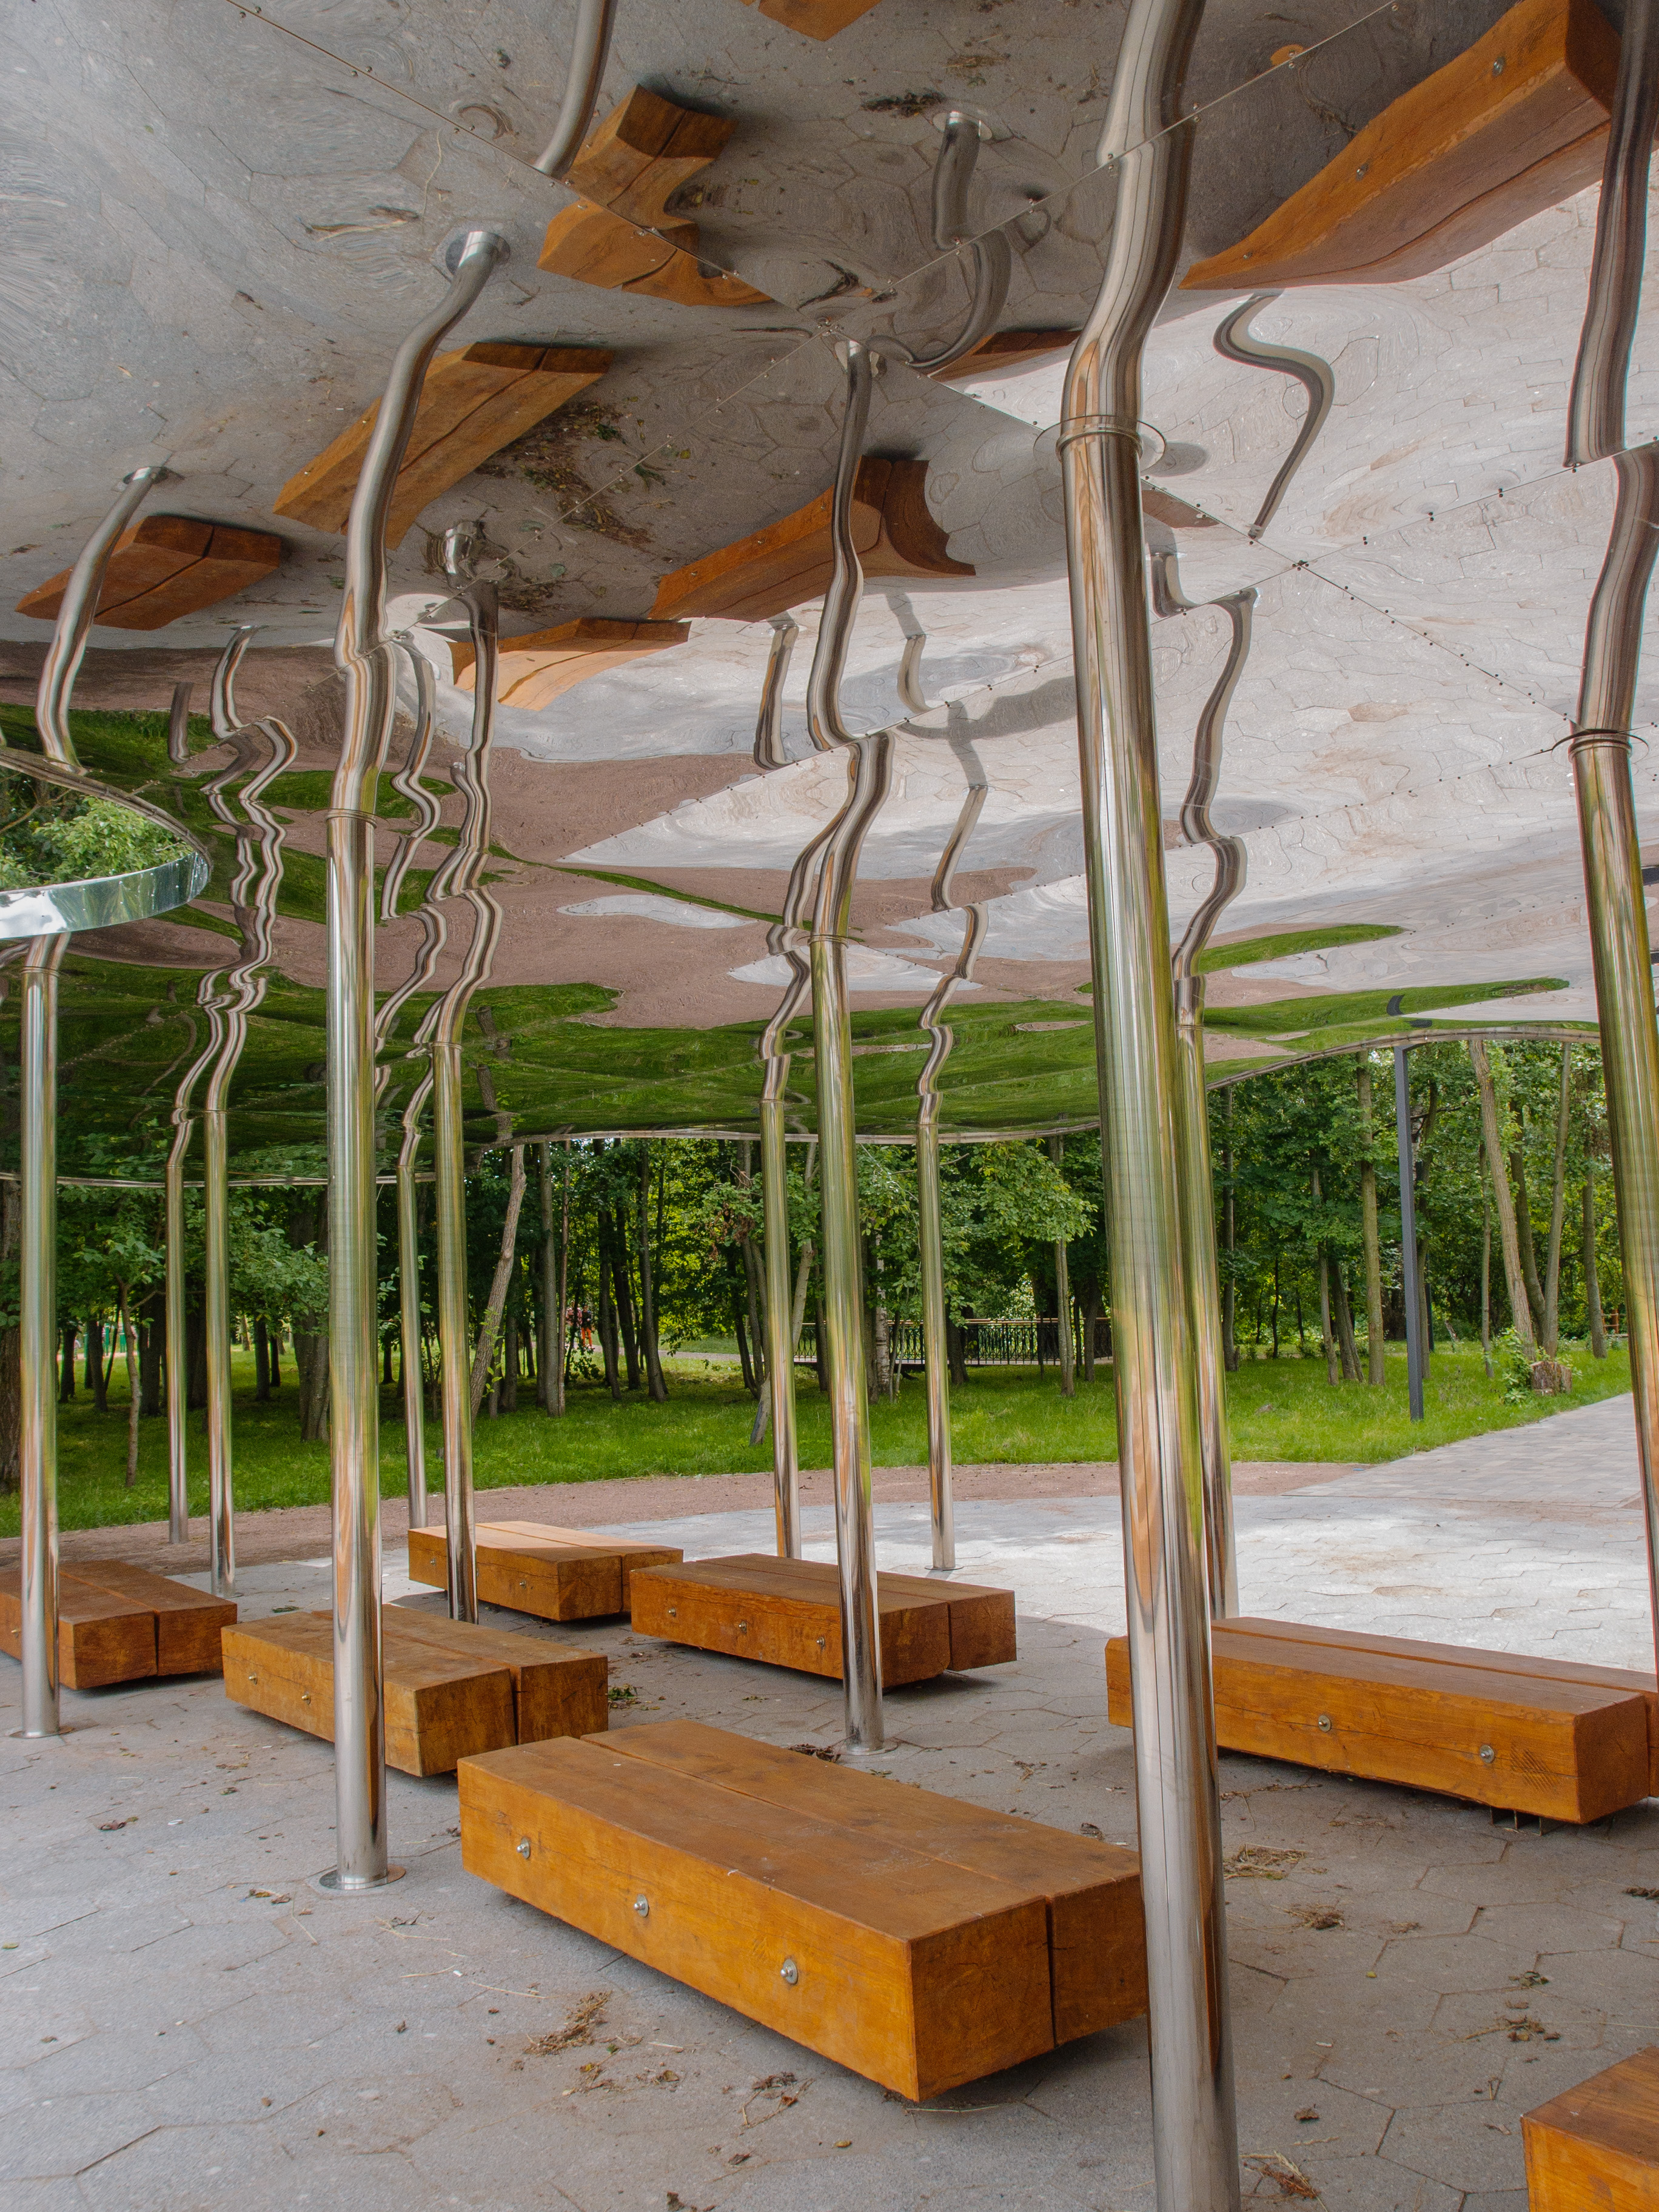
natural, tree, public space, architecture, swing, pavilion, furniture, plant, wood, outdoor play equipment, bench, house, metal, art